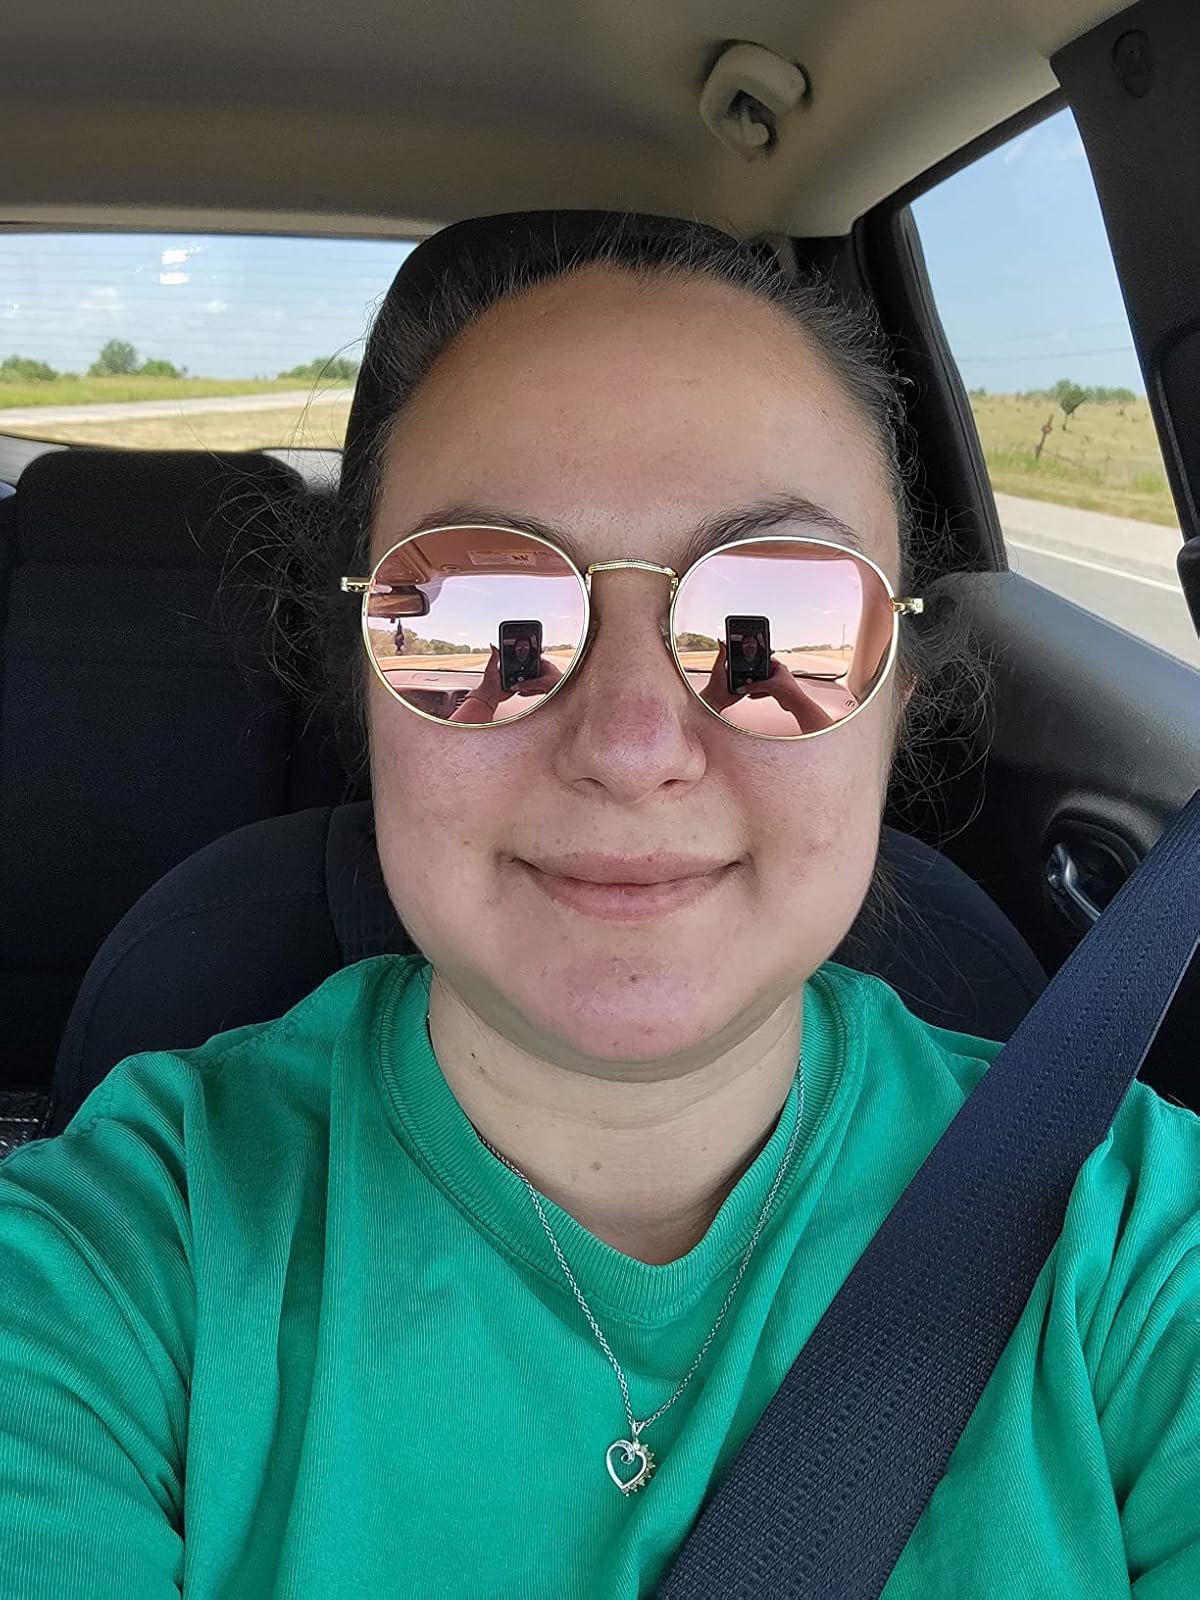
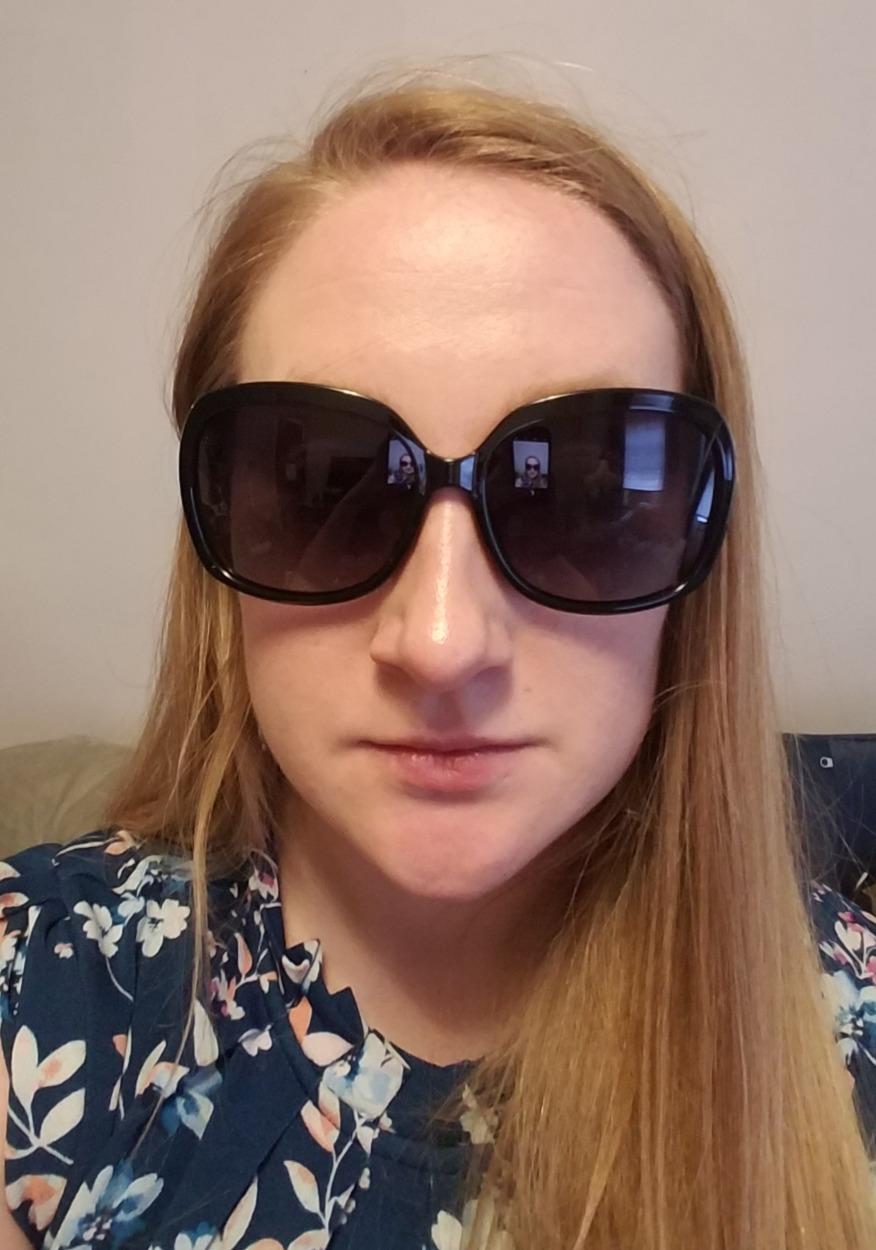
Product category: accessories_sunglasses
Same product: no